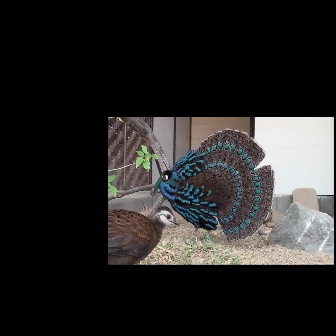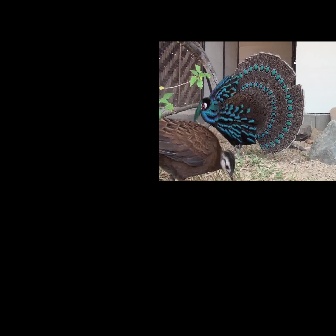
  Please identify the target specified by the bounding box [152,128,274,250] in the first image and locate it in the second image. Return the coordinates in [x_min,y_min,x_max,y_max] format.
Answer: [193,51,305,163]